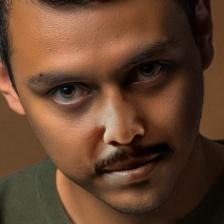
Label: faces